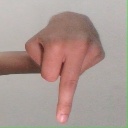
अक्षर: प